Wuppertal

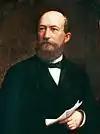
Friedrich Bayer 1863

Wuppertal is well connected to the rail network. The town lies on the Cologne–Hagen and the Düsseldorf–Hagen railway lines, and is a stop for long-distance traffic. The central station is located in the district of Elberfeld. Regionalbahn trains and some Regional-Express trains also stop at Oberbarmen, Barmen, Ronsdorf and Vohwinkel. There are also S-Bahn stations in Langerfeld, Unterbarmen, Steinbeck, Zoologischer Garten and Sonnborn.